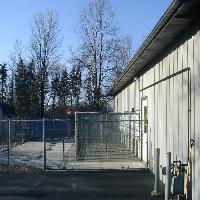
Weather: sun or clear